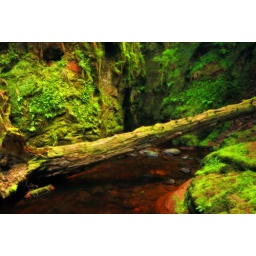
the remains of a huge pine tree in the bottom of finnich glen near glasgow